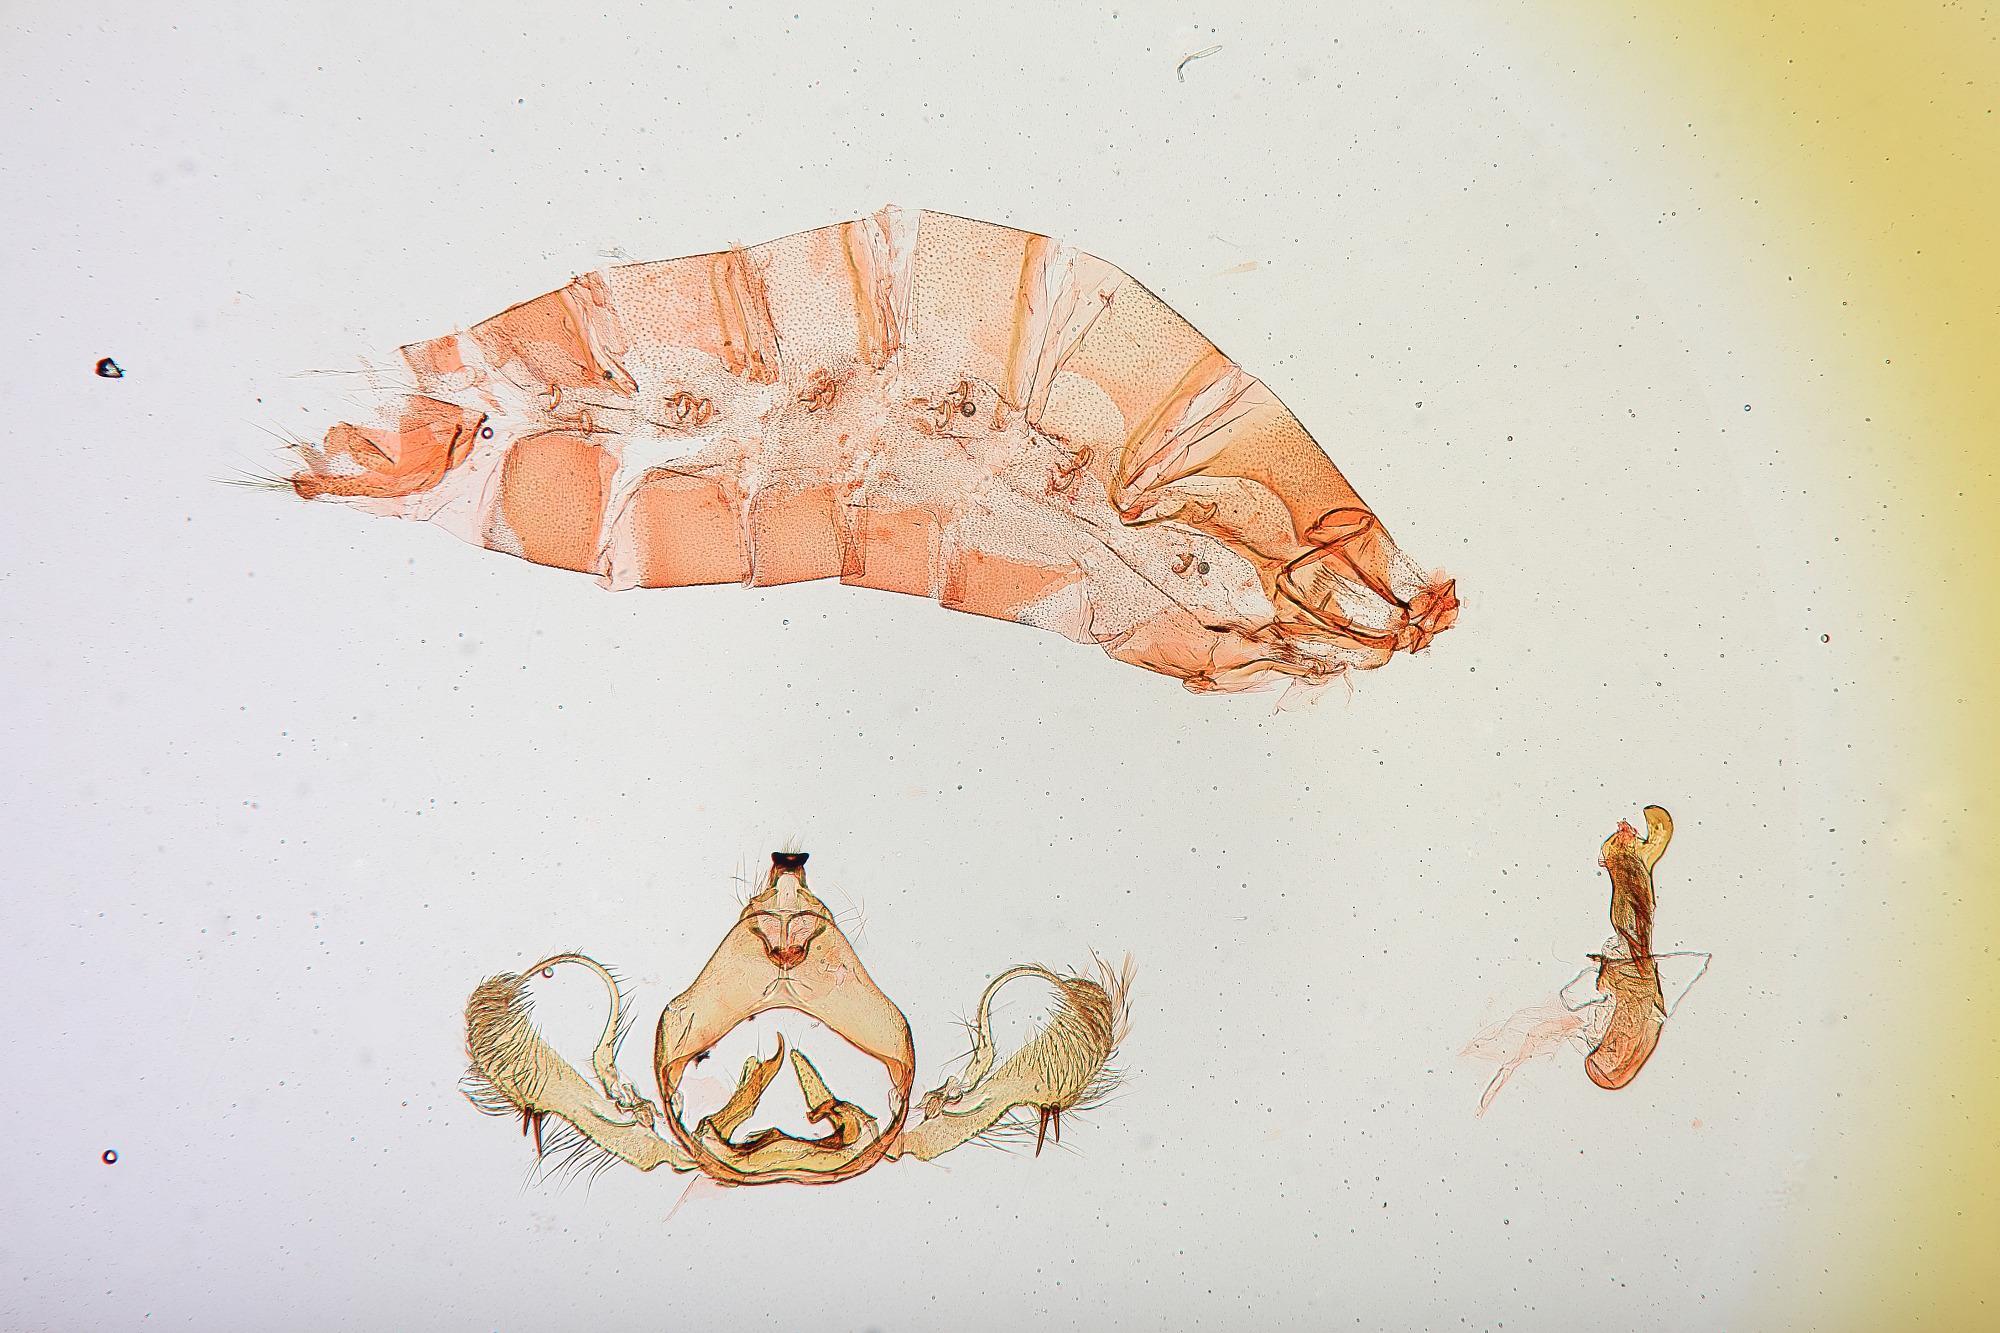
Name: Cerconota dimorpha
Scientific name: Cerconota dimorpha Duckworth, 1962
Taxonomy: Animalia, Arthropoda, Insecta, Lepidoptera, Glossata, Depressariidae, Stenomatinae
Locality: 'Eugenia' farm, kilometer 4, Canton Milagro, Guayas, Ecuador
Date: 1 Jun 1960